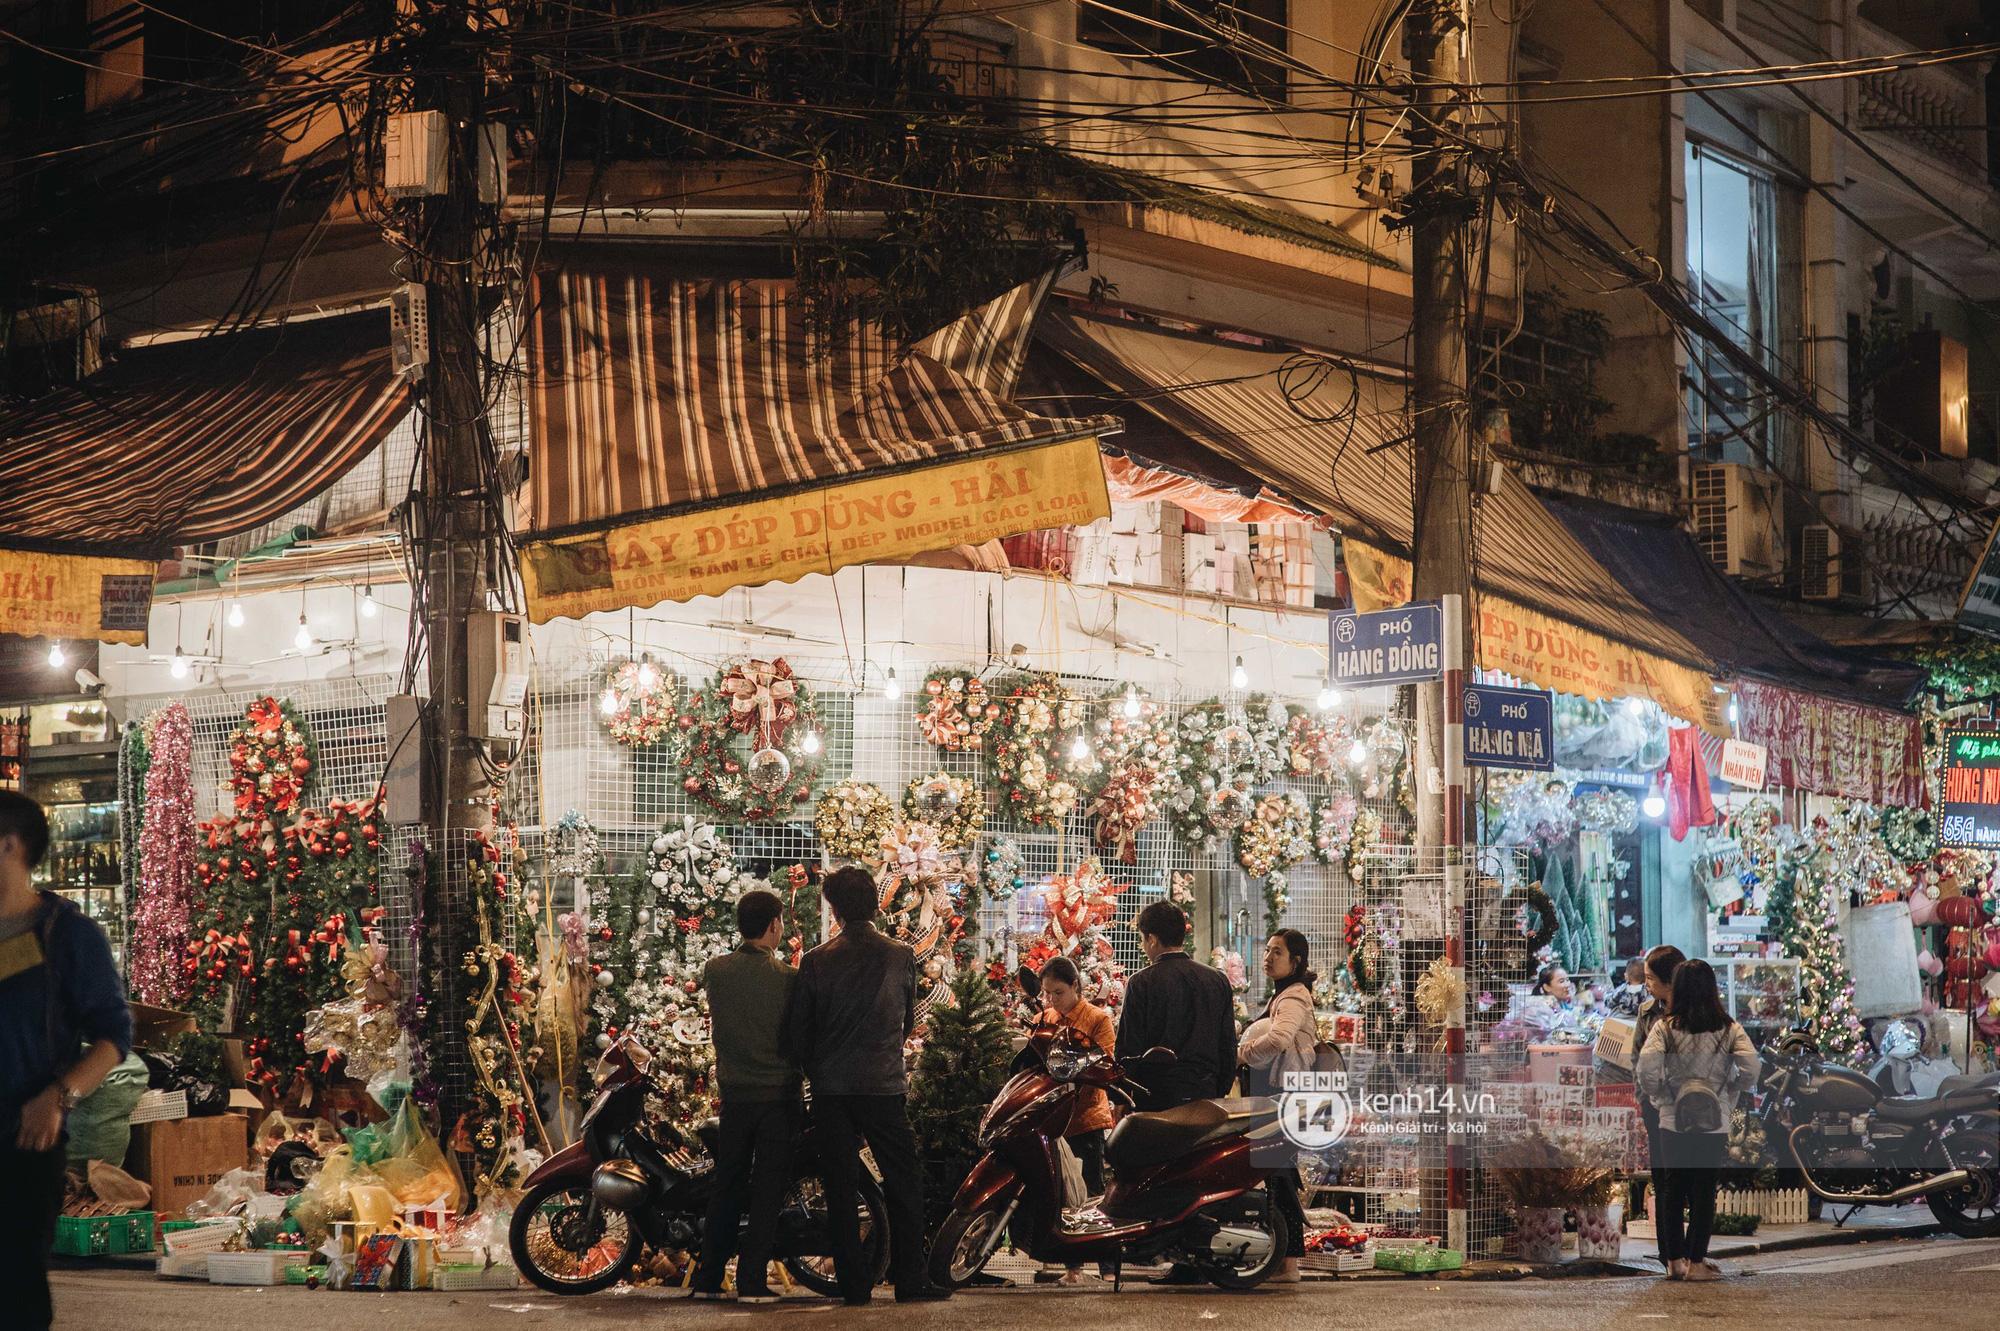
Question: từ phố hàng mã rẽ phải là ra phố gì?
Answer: phố hàng đồng